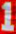
Number: 1